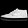
Label: Sneaker